Shibboleth

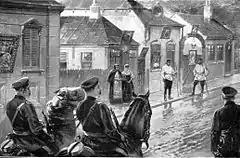
Villagers of Ungheni, Bessarabia Governorate, displaying Christian icons on their homes in order to distinguish themselves from Jews and defend themselves from a pogrom in 1905, as depicted by Hermanus Willem Koekkoek (1867–1929)

A shibboleth is any custom or tradition—usually a choice of phrasing or single word—that distinguishes one group of people from another. Historically, shibboleths have been used as passwords, ways of self-identification, signals of loyalty and affinity, ways of maintaining traditional segregation, or protection from threats. It has also come to mean a moral formula held tenaciously and unreflectingly, or a taboo.